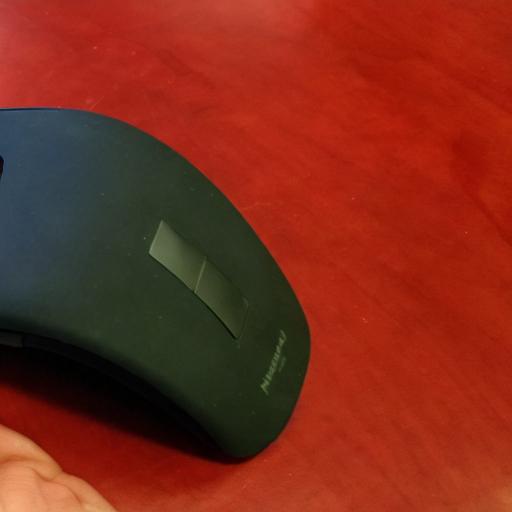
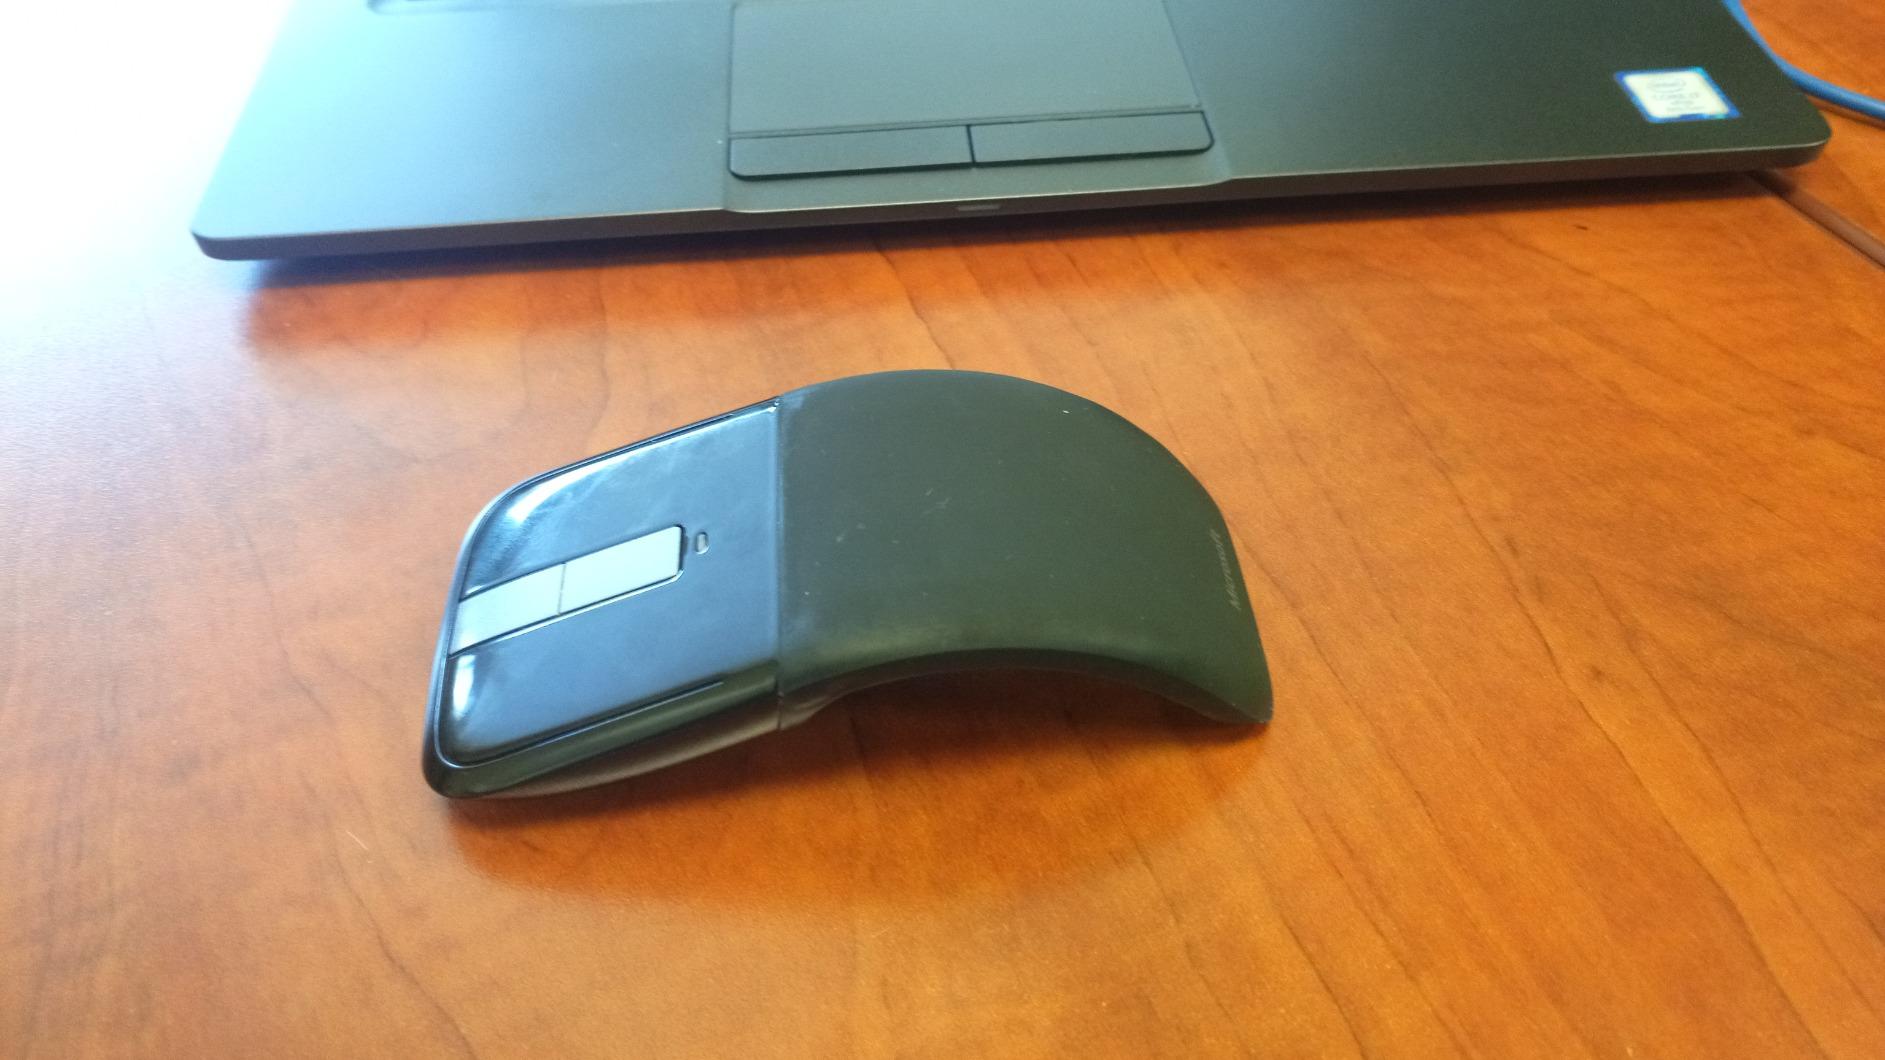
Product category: mouse
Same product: no